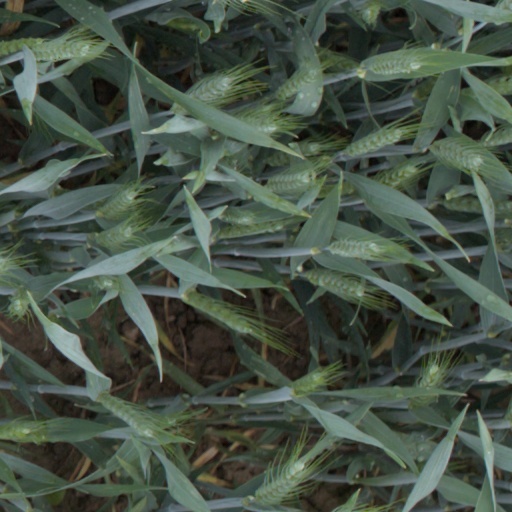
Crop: wheat